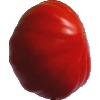
Label: Tomato 3